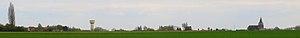
Vue panoramique de Rumes
Rumes est une commune francophone de Belgique située en Wallonie picarde et en Flandre romane dans la province de Hainaut.